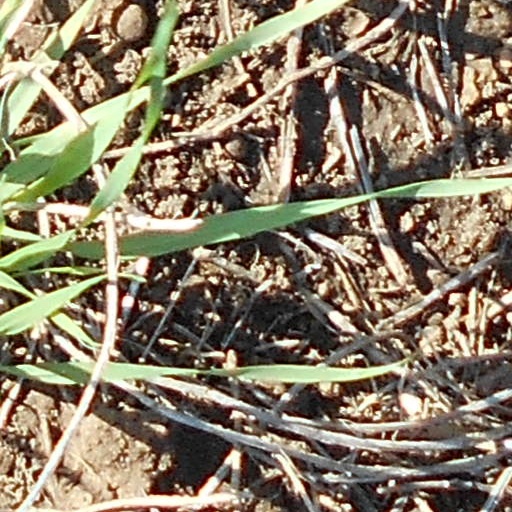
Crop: wheat